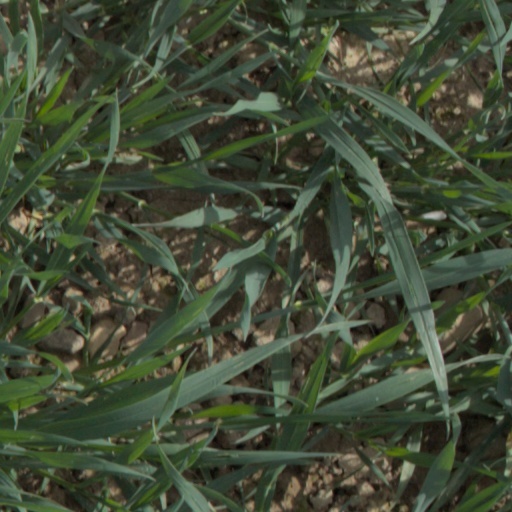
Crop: wheat